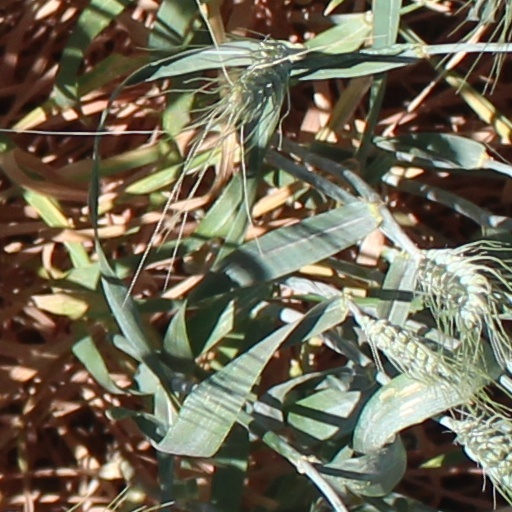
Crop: wheat